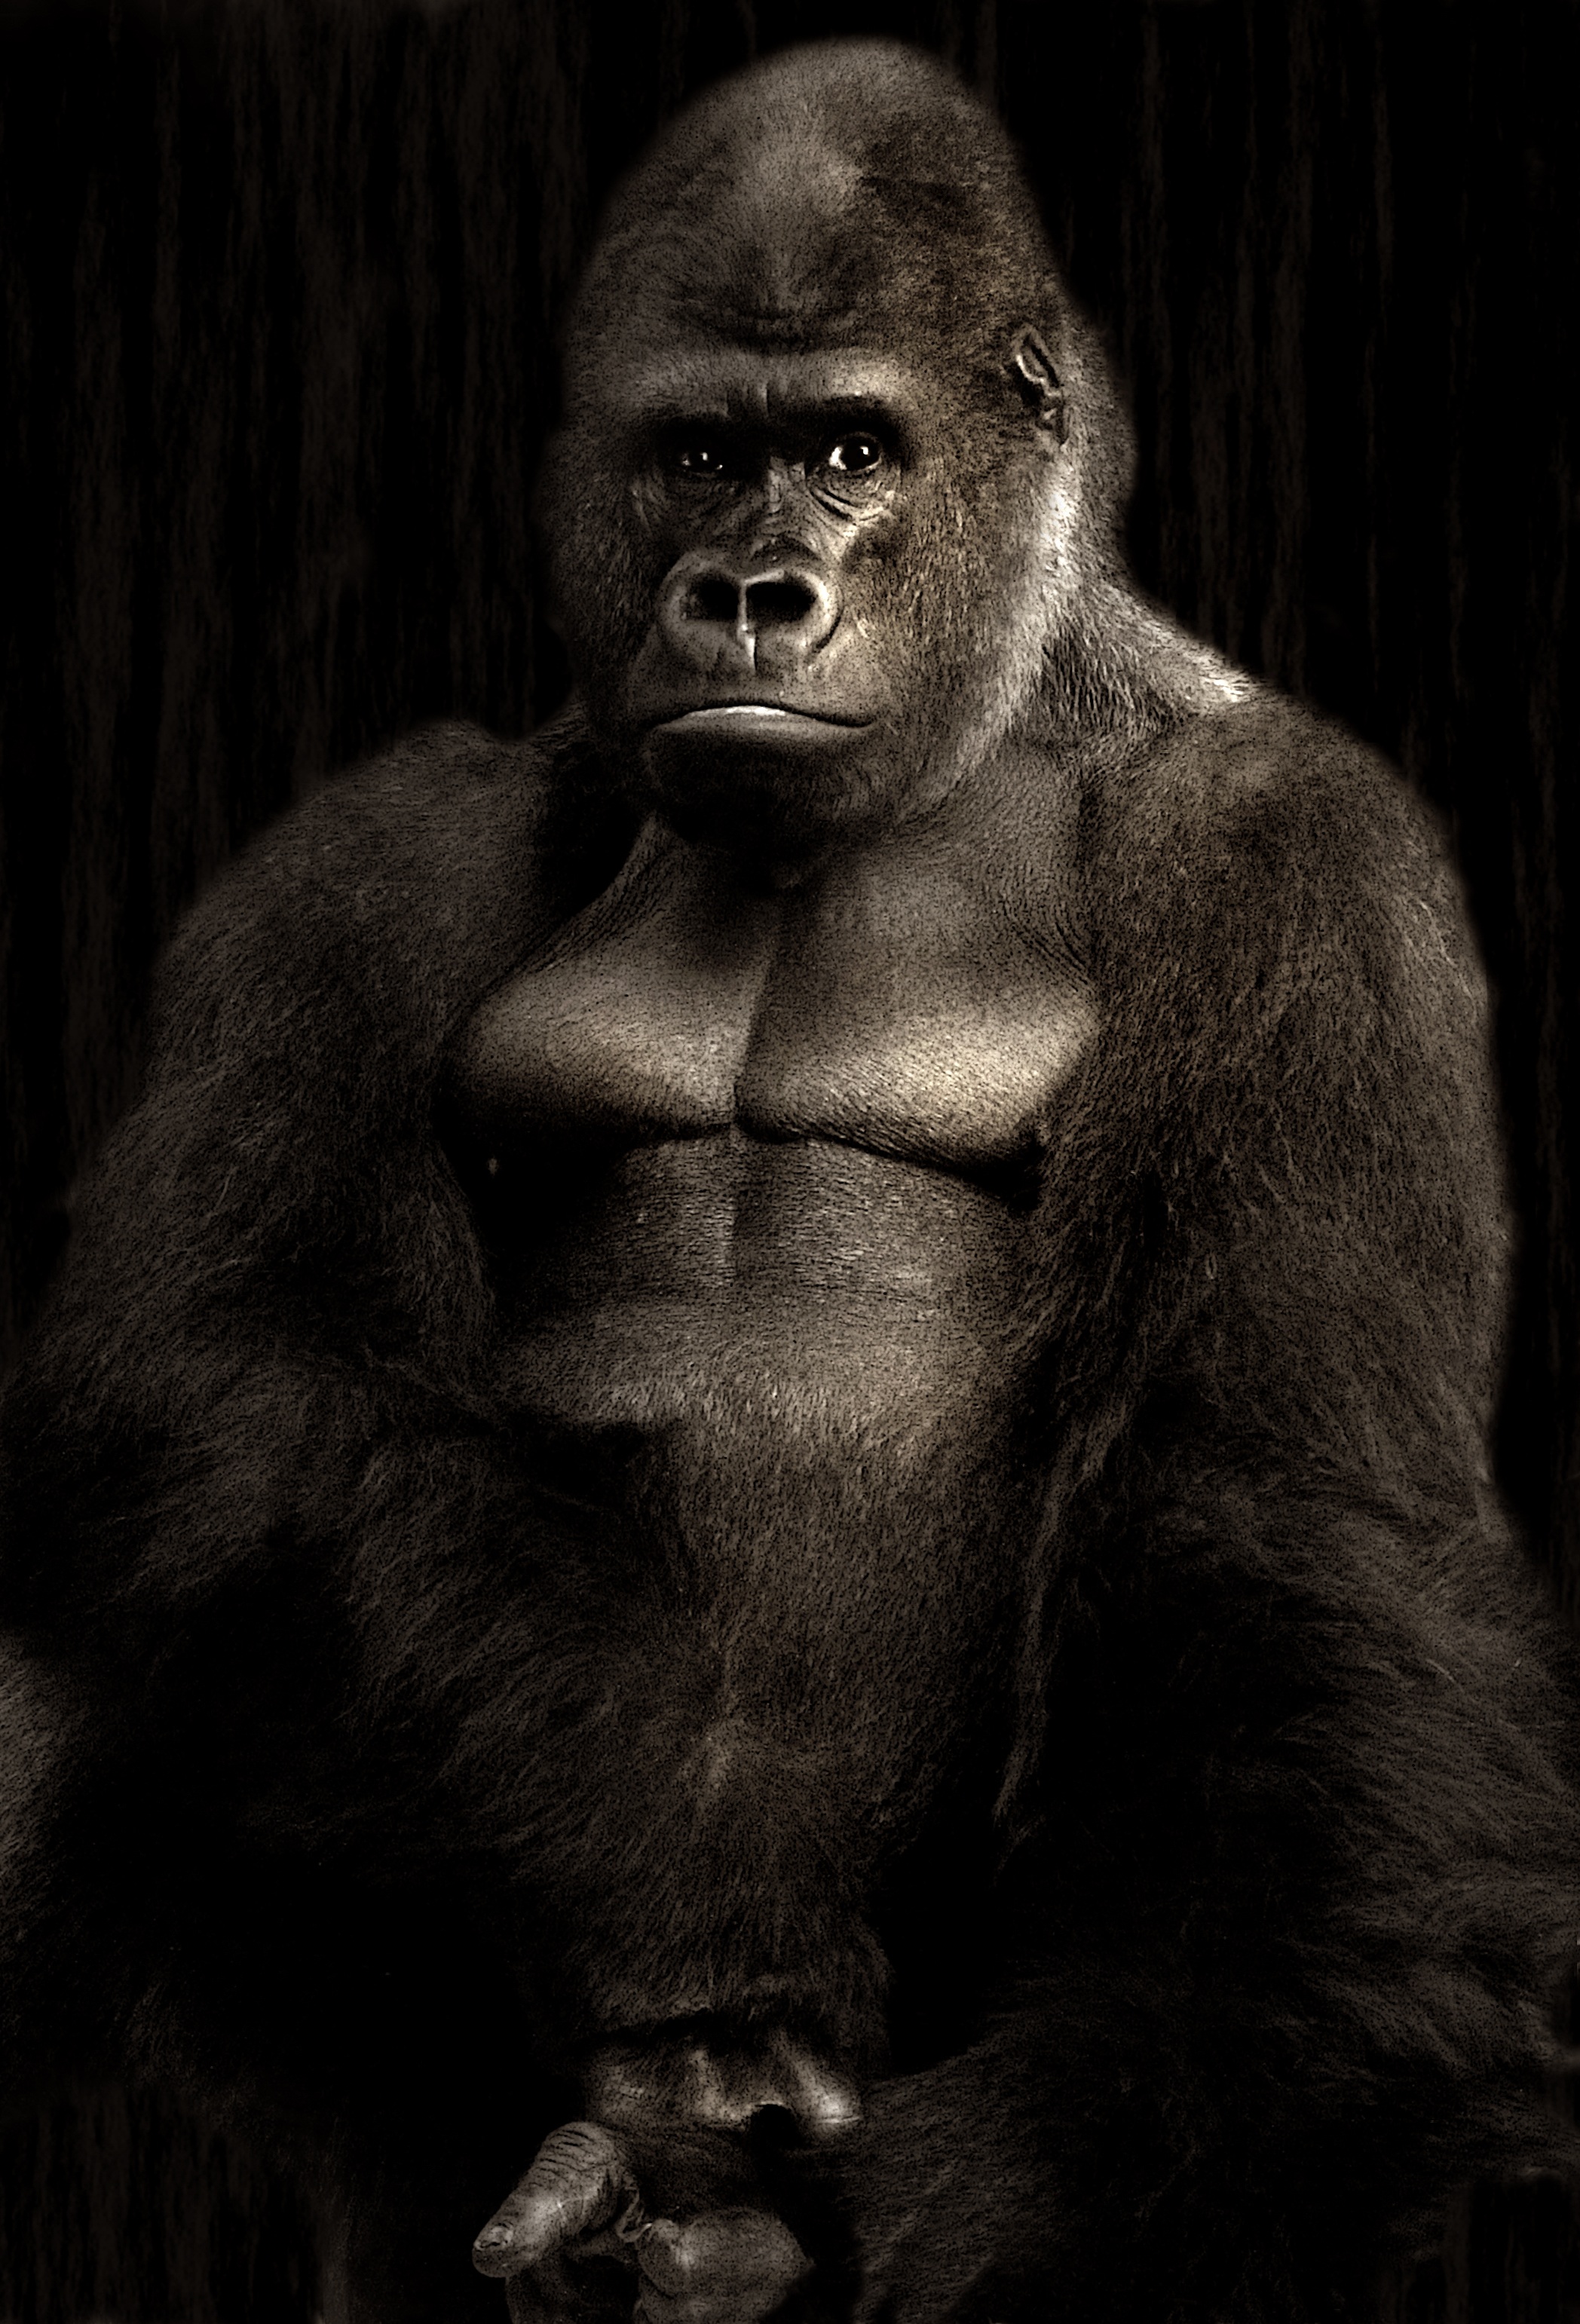
black and white, animal, mammal, darkness, monochrome, monkey, primate, gorilla, ape, hairy, vertebrate, silverback, western gorilla, animal photography, great ape